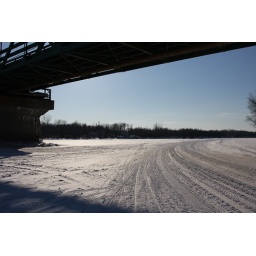
Frozen river under steel bridge